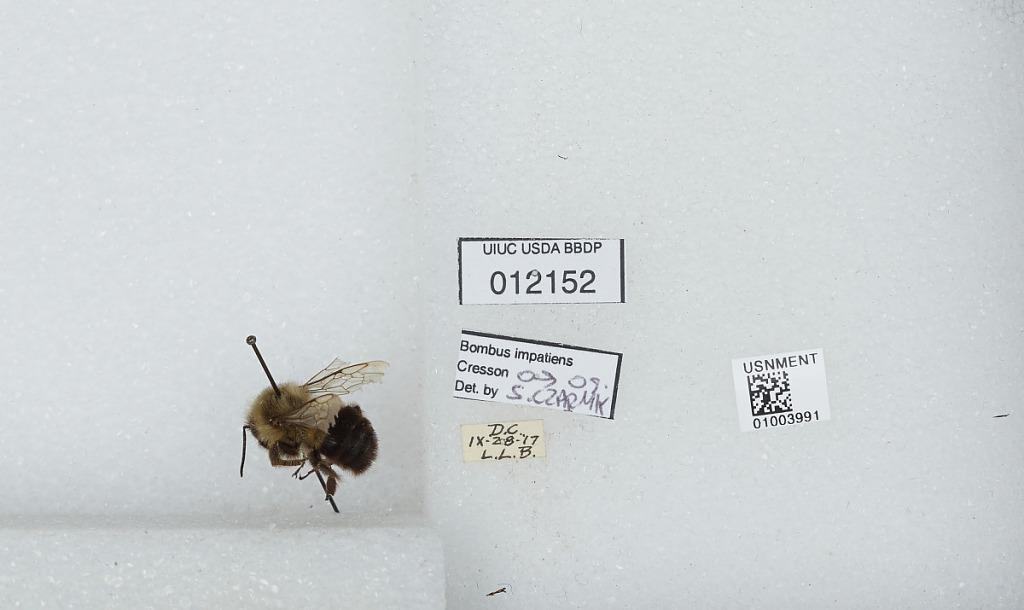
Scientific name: Bombus (Pyrobombus) impatiens Cresson
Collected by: L. B.
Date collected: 1917-9-28
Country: United States
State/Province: District of Columbia
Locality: Washington
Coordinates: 38.9047, -77.0164
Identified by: Czarnik, S.